Berlin Tempelhof Airport

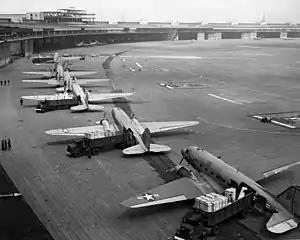
USAF Douglas C-47 transport planes preparing to take off from Tempelhof during the Berlin Airlift, August 1948

The site of the airport was originally Knights Templar land in medieval Berlin, and from this beginning came the name "Tempelhof". Later, the site was used as a parade field by the Prussian army from 1720 to the start of World War I. In 1909, French aviator Armand Zipfel made the first flight demonstration in Tempelhof, followed by Orville Wright later that same year. Tempelhof was first officially designated as an airport on 8 October 1923. Deutsche Luft Hansa was founded in Tempelhof on 6 January 1926. The airport's first permanent terminal building was completed in 1929.